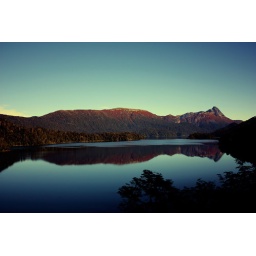
One lake from the road of the 7 lakes in Bariloche, Patagonia, Argentina.